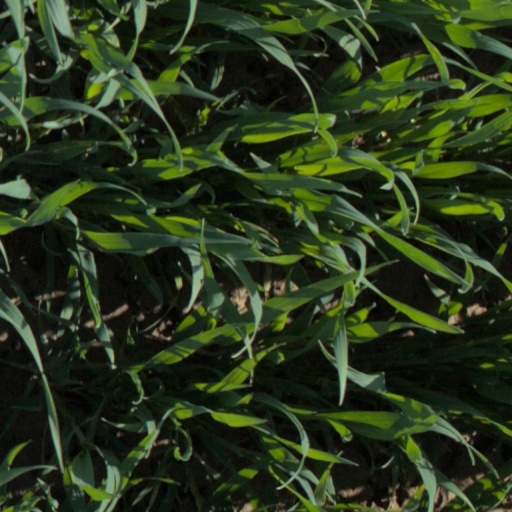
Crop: wheat